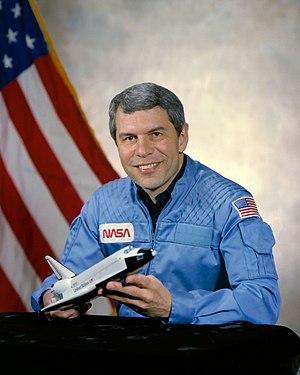
Robert Alan Ridley Parker dit Bob Parker est un astronaute américain né le 14 décembre 1936.